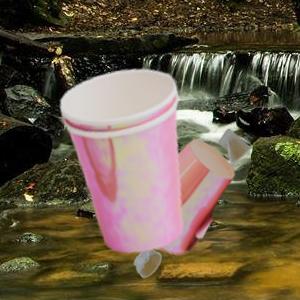
Label: cups